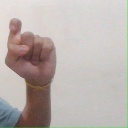
अक्षर: इ